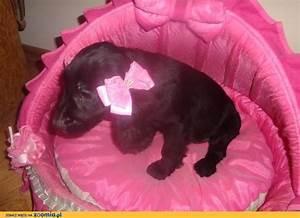
dog